Andranik

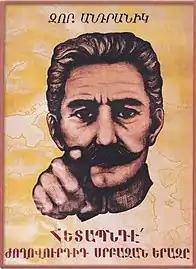
Lord Kitchener Wants You-influenced poster depicting Andranik. The caption reads "Chase the holy dream of your people."

Andranik is considered a national hero among Armenians worldwide. He is also seen as a legendary figure in Armenian culture. In a series of polls in Armenia from 2006 to 2008, Andranik consistently placed second after Vazgen Sargsyan in the list of Armenian national heroes and leaders.